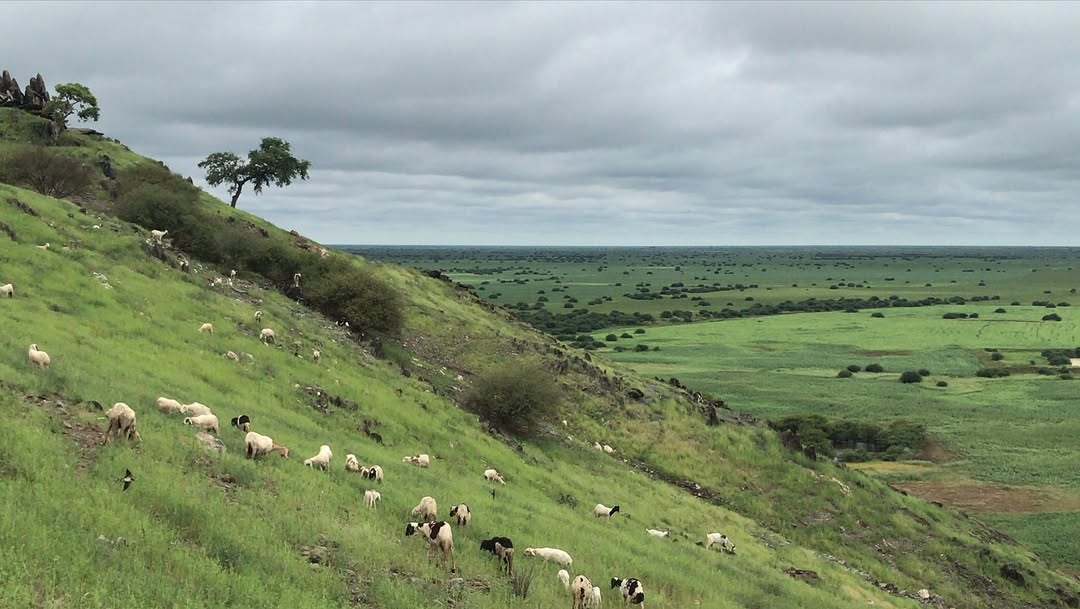
الوصف بالفصحى: قطيع من الأغنام يرعى على سفح تلة خضراء تحت غطاء من السحب الكثيفة
الوصف بالعامية السودانية: الغنم والبهائم سارحة وبترعى في الجبل الأخضر وقت الخريف والجو مغيم
التصنيف: Nature & Landscape
التصنيف الفرعي: Agriculture & livestock